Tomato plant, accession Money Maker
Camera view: horizontal (90 deg, fisheye); turntable rotation: 150 degrees
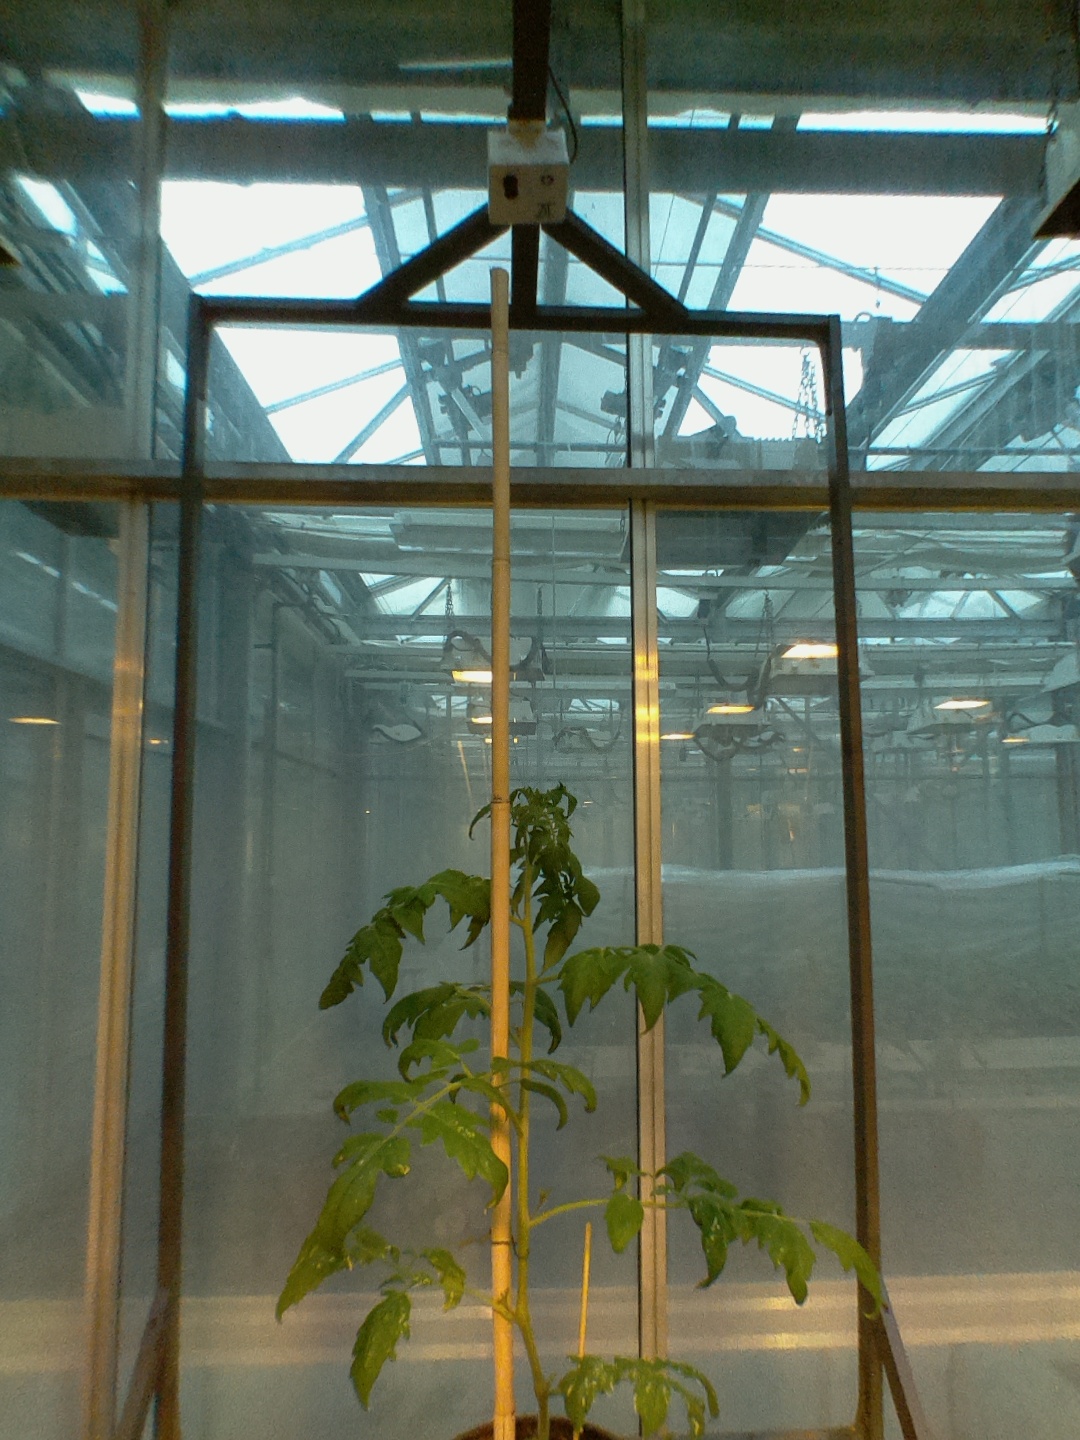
BBCH growth stage 20: First Side shoot start formed